Flag of Timor-Leste

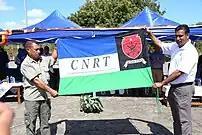

The declaration of independence was only recognised by a few countries. Politically, Indonesia was supported by the United States and Australia, as they feared a second Cuba due to the leftist orientation of Fretilin. The extent to which the red basic colour and the certain similarity of the flag design to Cuba's flag supported this assumption is debatable. That the flag of Cuba or the flag of Mozambique were models for Leitão's triangular design can only be assumed. At least there were and still are sympathies for Cuba and especially for Ernesto Che Guevara in Timor-Leste. Fretilin already had close relations with Mozambique and its ruling party FRELIMO.